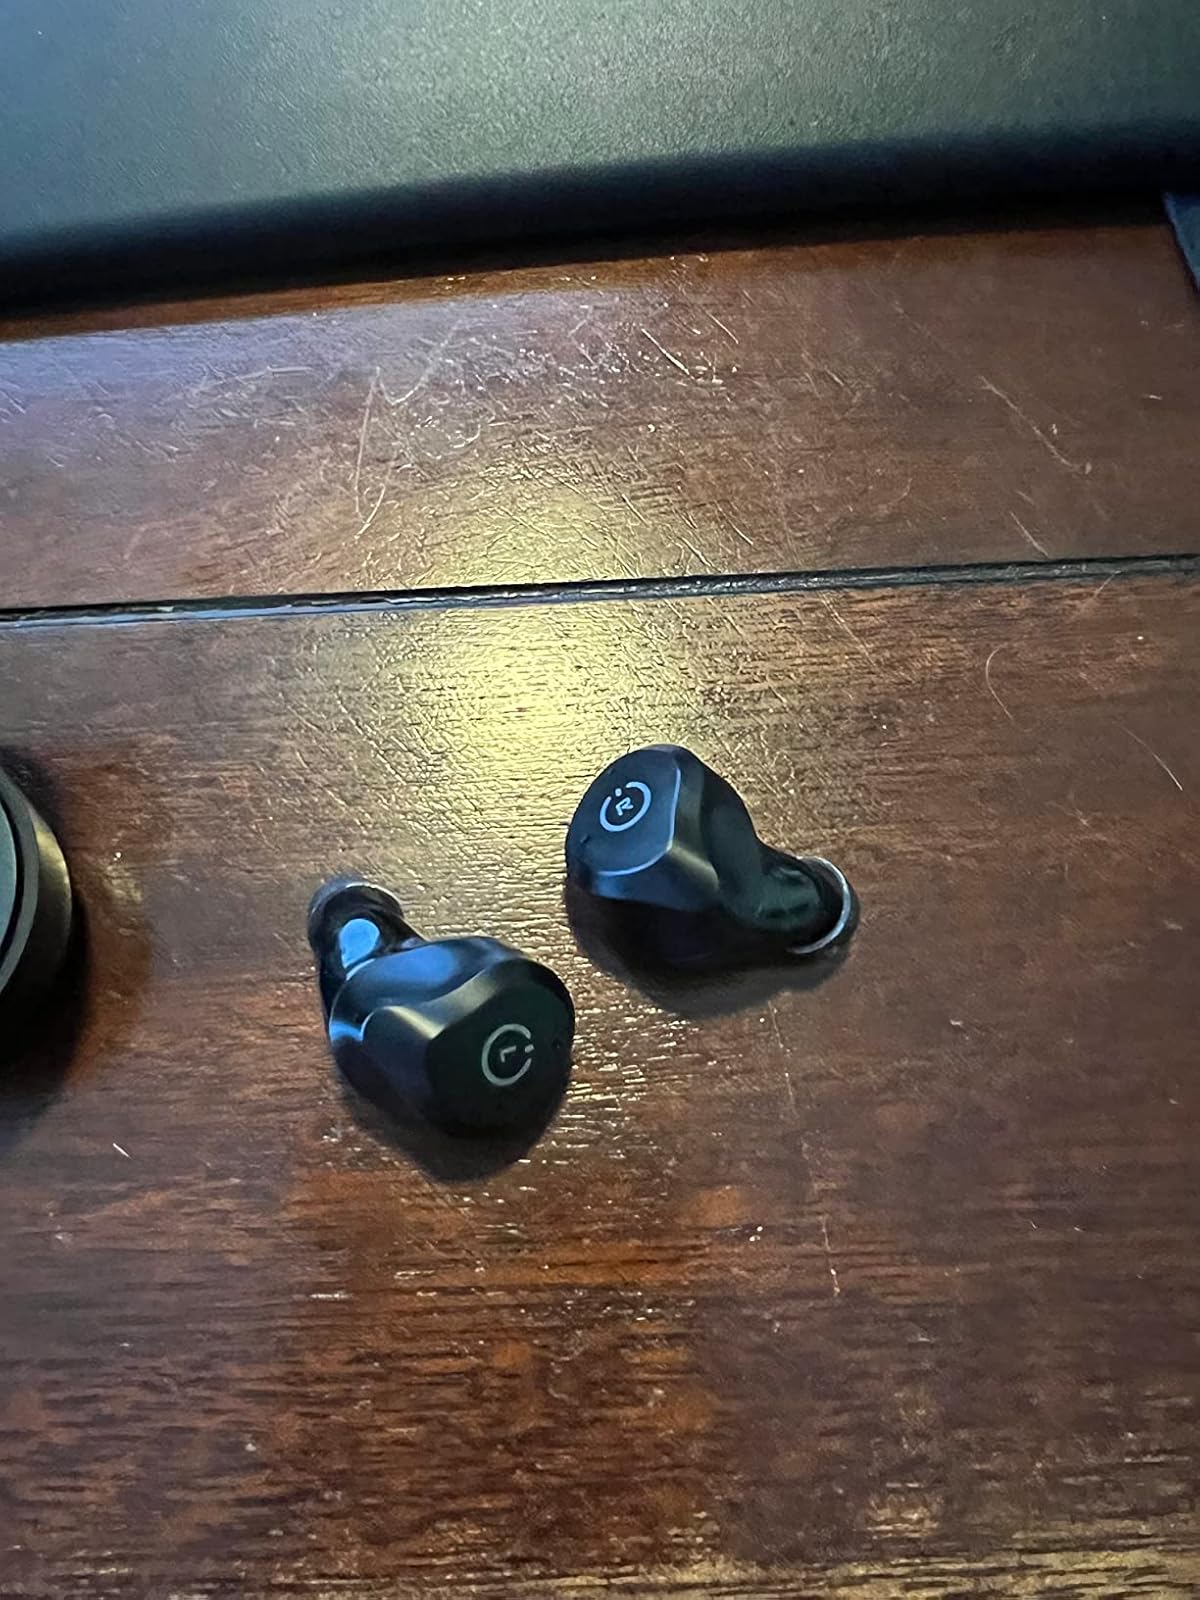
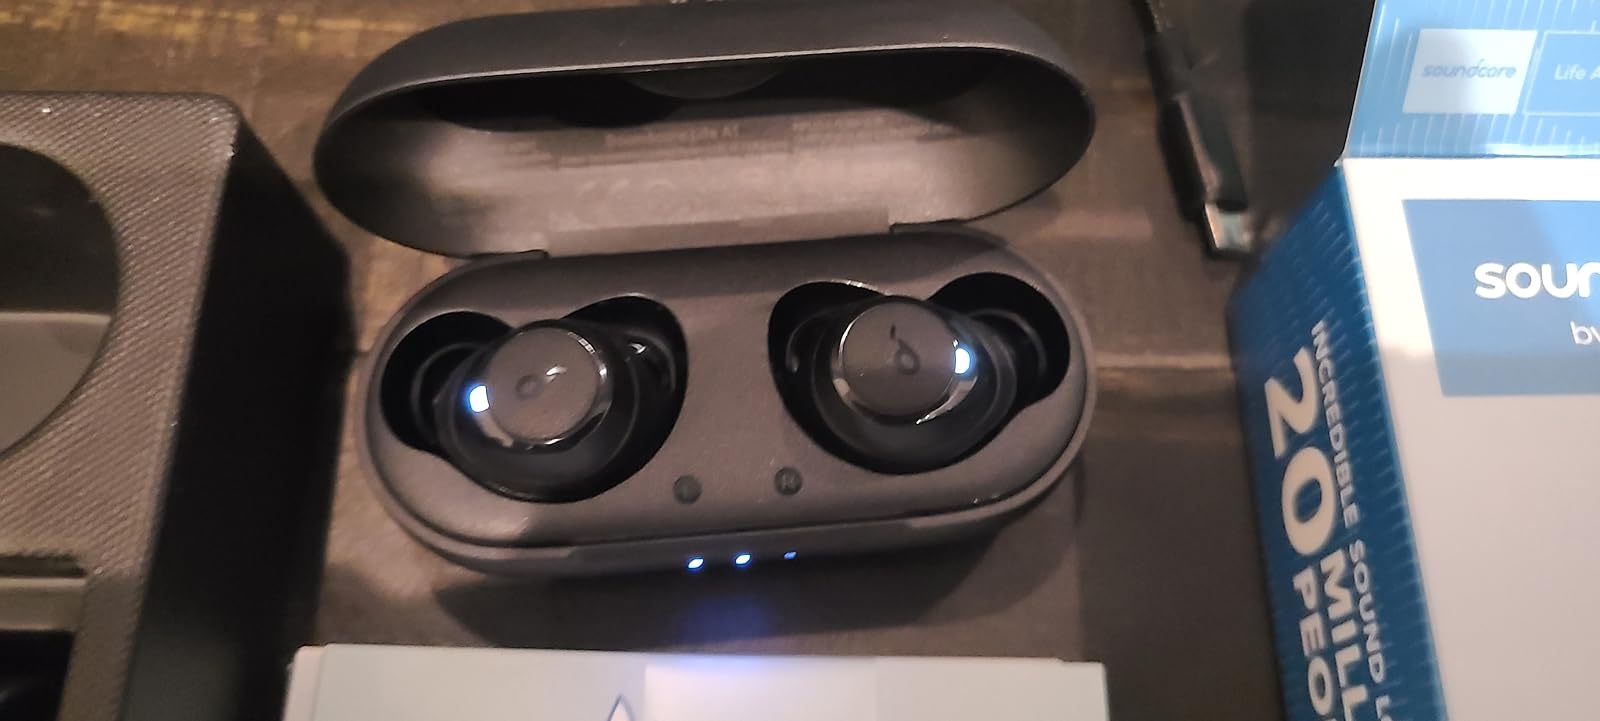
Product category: earbuds
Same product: no